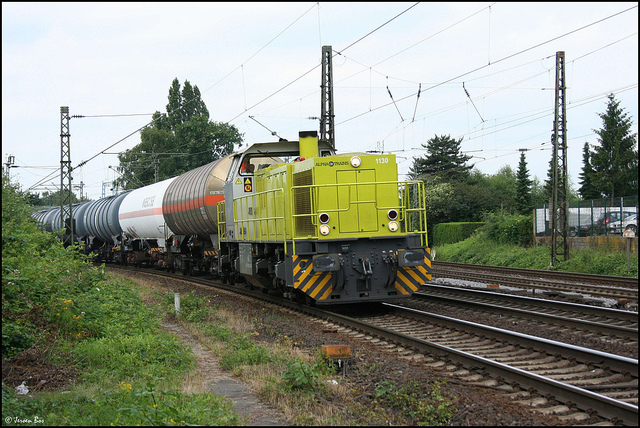
An electric train pulling a bunch of tanker cars down the track.

A train coming down the tracks in a rural area.

a train on a train track with trees in the background

A green train engine moves down the tracks with many cars behind it.

A train goes down the tracks in a grassy area.